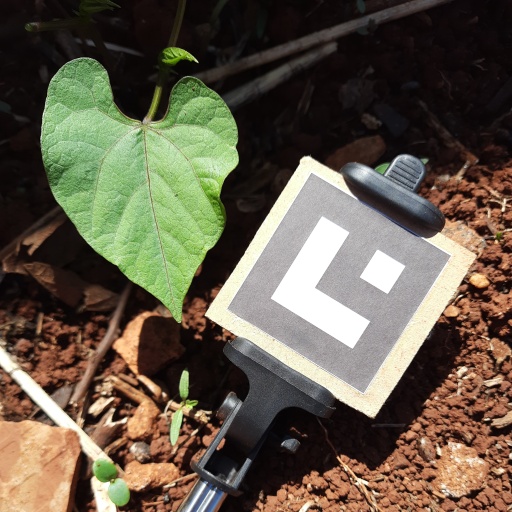
Observations: wavy surface, no eating holes, with soild dust, under sunlight